Kenn Reef

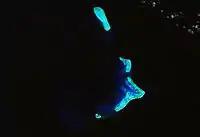
Satellite image of Kenn Reef

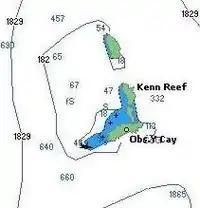
Map of Kenn Reef

Kenn Reef is a remotely situated reef in the south eastern waters of the Coral Sea, it lies approximately 100 km northeast from Bird Islet part of the Wreck Reefs and 140 km southeast from the Frederick Reefs; the Bellona Reefs of New Caledonia are located a further 277 km to the east, with the Australian mainland being located over 500 km to the southwest.